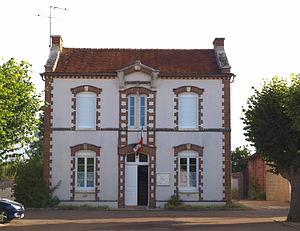
Paroy-sur-Tholon (Yonne, France)
Paroy-sur-Tholon est une commune française située dans le département de l'Yonne en région Bourgogne-Franche-Comté.